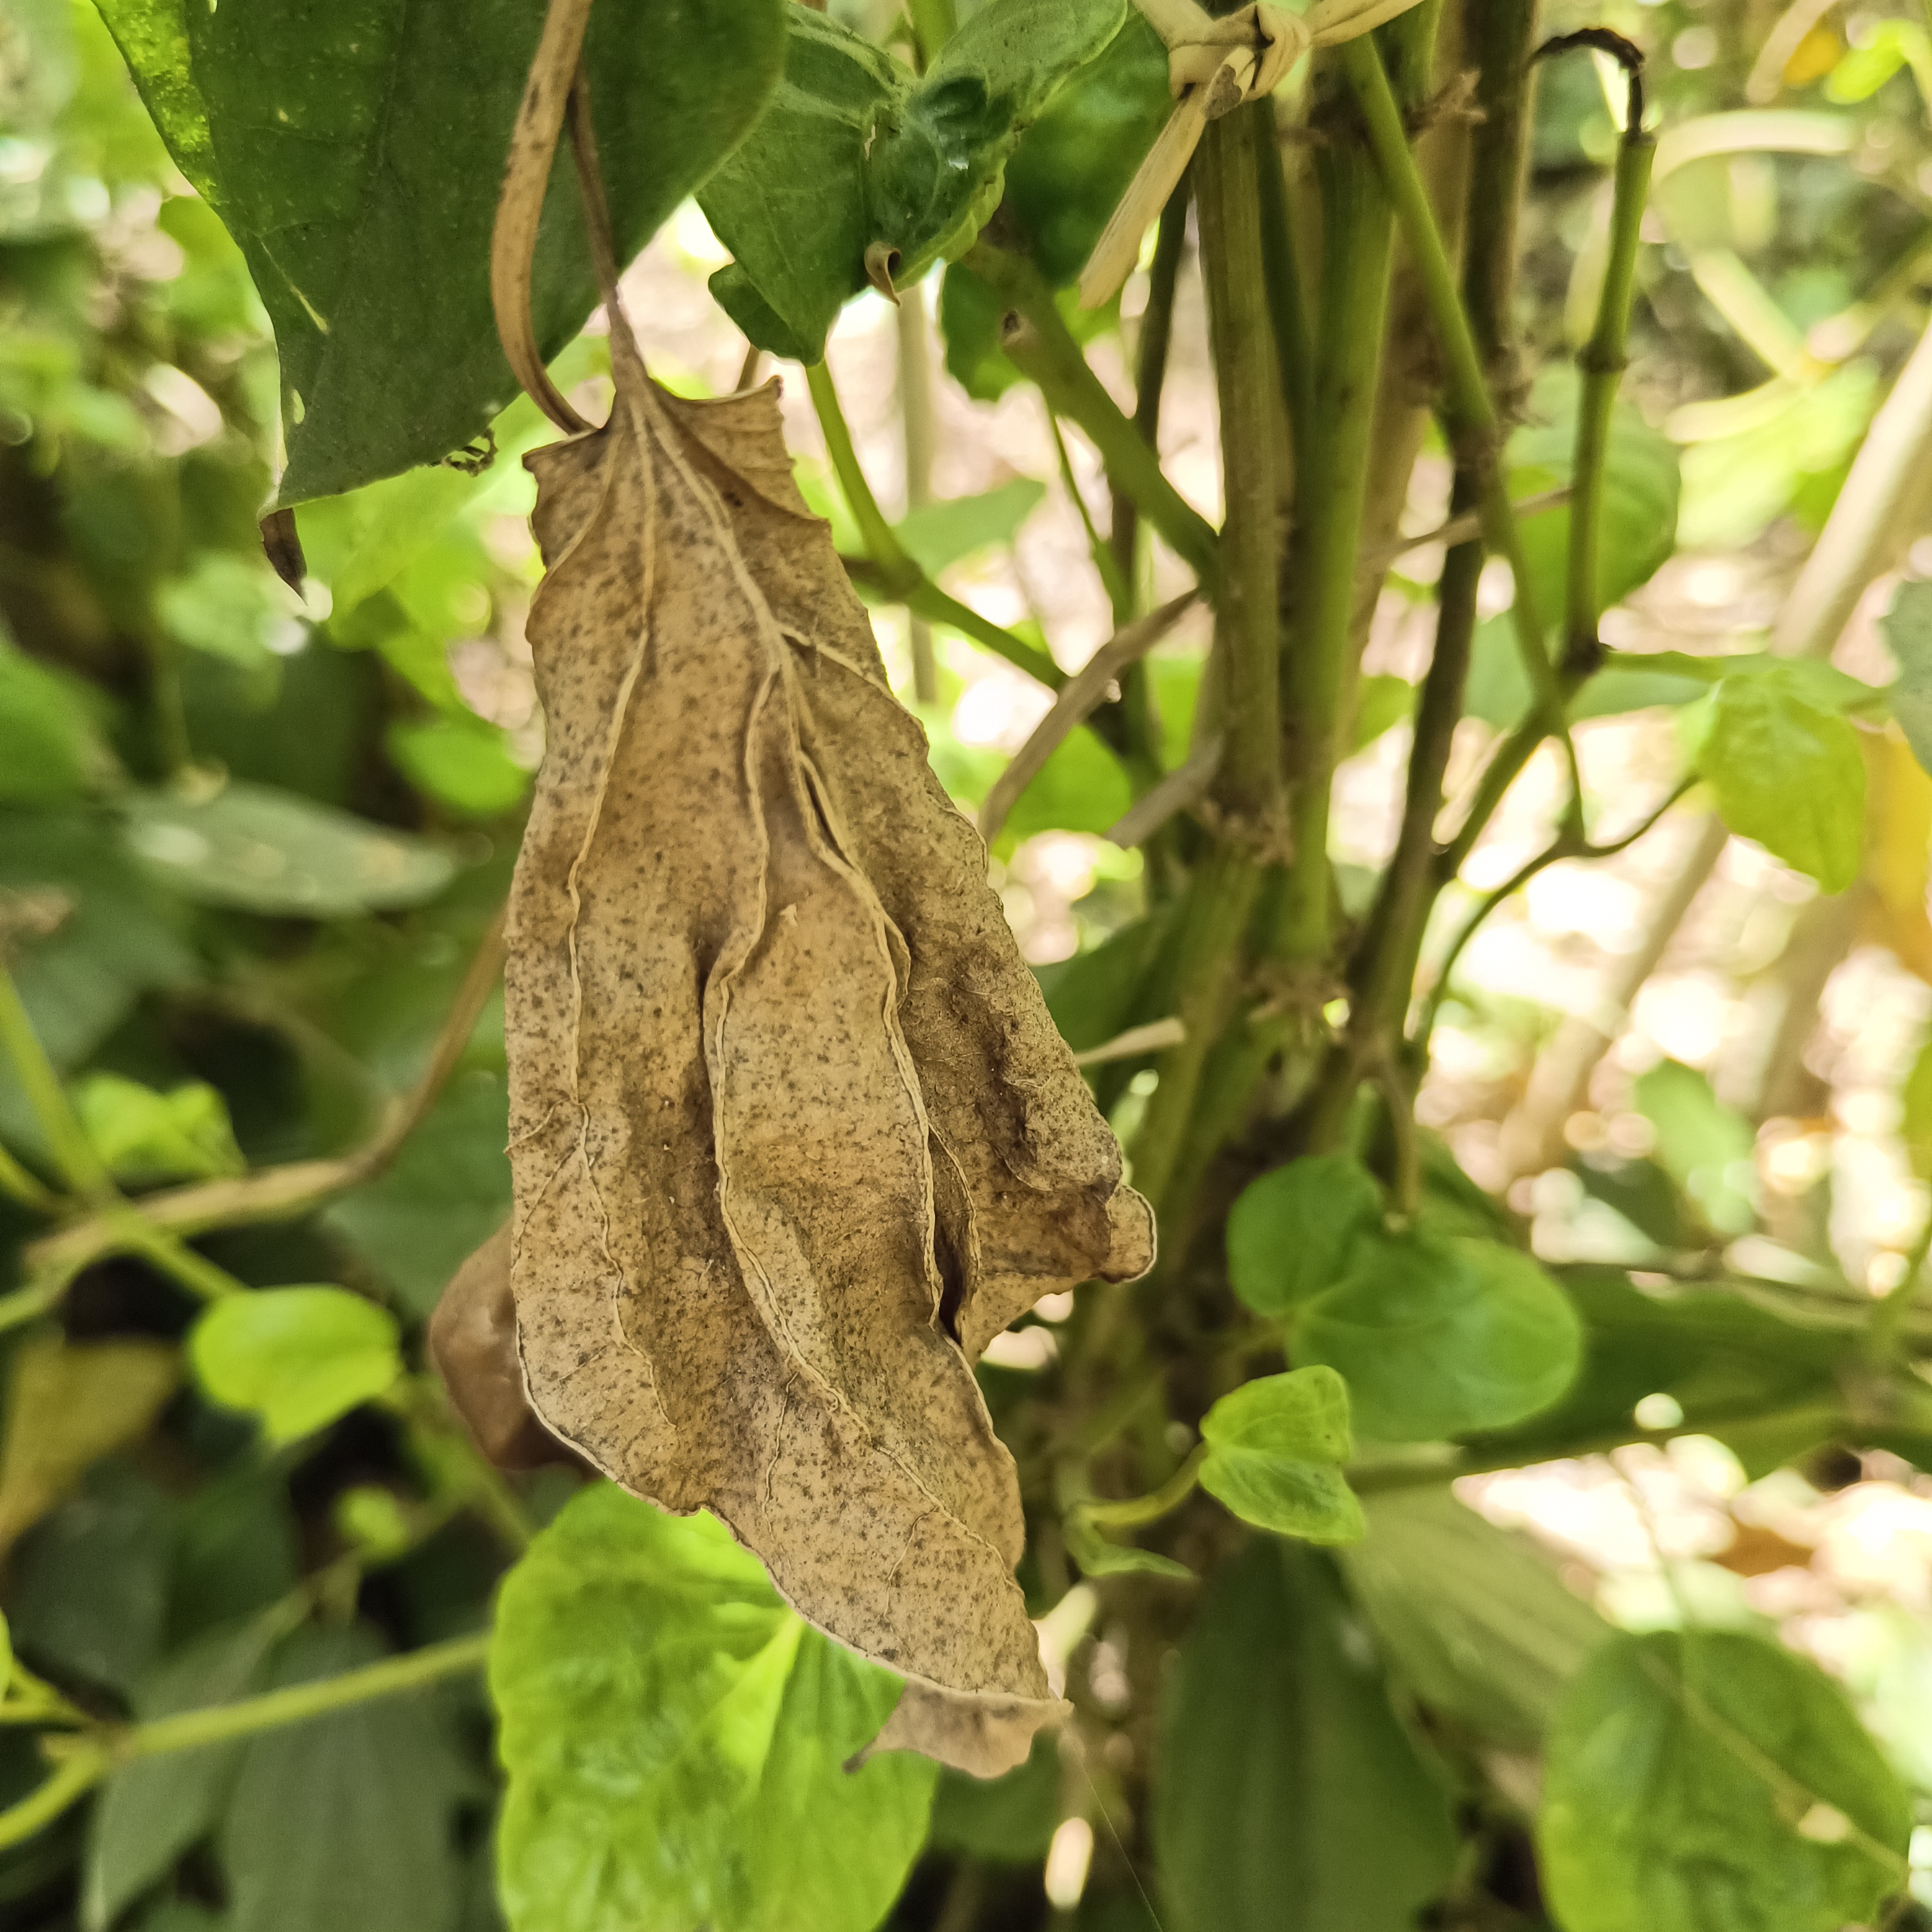
Label: Dried